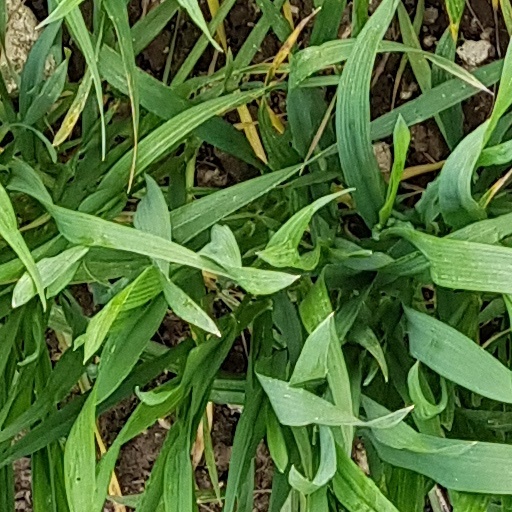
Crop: wheat